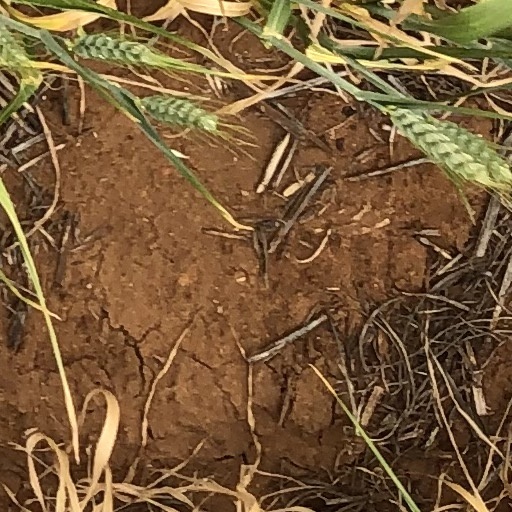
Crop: wheat